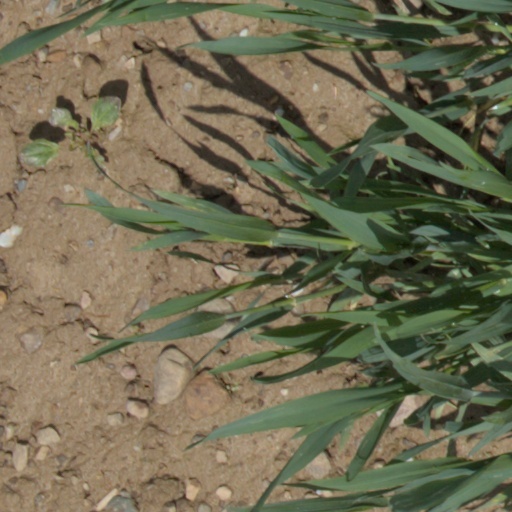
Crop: wheat